Tom Vilsack

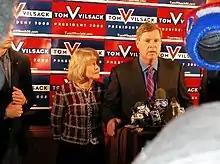
Vilsack announces his withdrawal from the 2008 presidential race

On December 5, Vilsack announced that he favored withdrawing most U.S. forces from Iraq and leaving a small force in the northern region for a limited period. He said U.S. forces provided the Iraqi government with "both a crutch and an excuse" for inaction. He said U.S. withdrawal "may very well require them to go through some chaotic and very difficult times", but that he believed it the only way to force the Iraqi government to take control of the country.